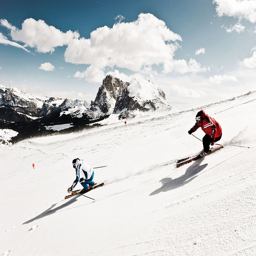
Two men skiing down a snow covered ski slope.
Two people in jackets skiing down hill with mountain in the background.
There are two skiers moving quickly down a slope
Two skiers racing down the side of a ski slope.
Two people going down the mountain side riding on skis